Un caprice

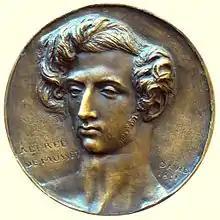
Portrait of Alfred de Musset

Un caprice is a play written in 1837 by Alfred de Musset and performed for the first time in 1843 at the French theatre in Saint Petersburg, the Mikhaylovsky Theatre, then in France at the Comédie-Française on 27 November 1847.